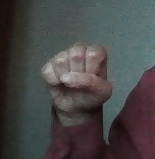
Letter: saad